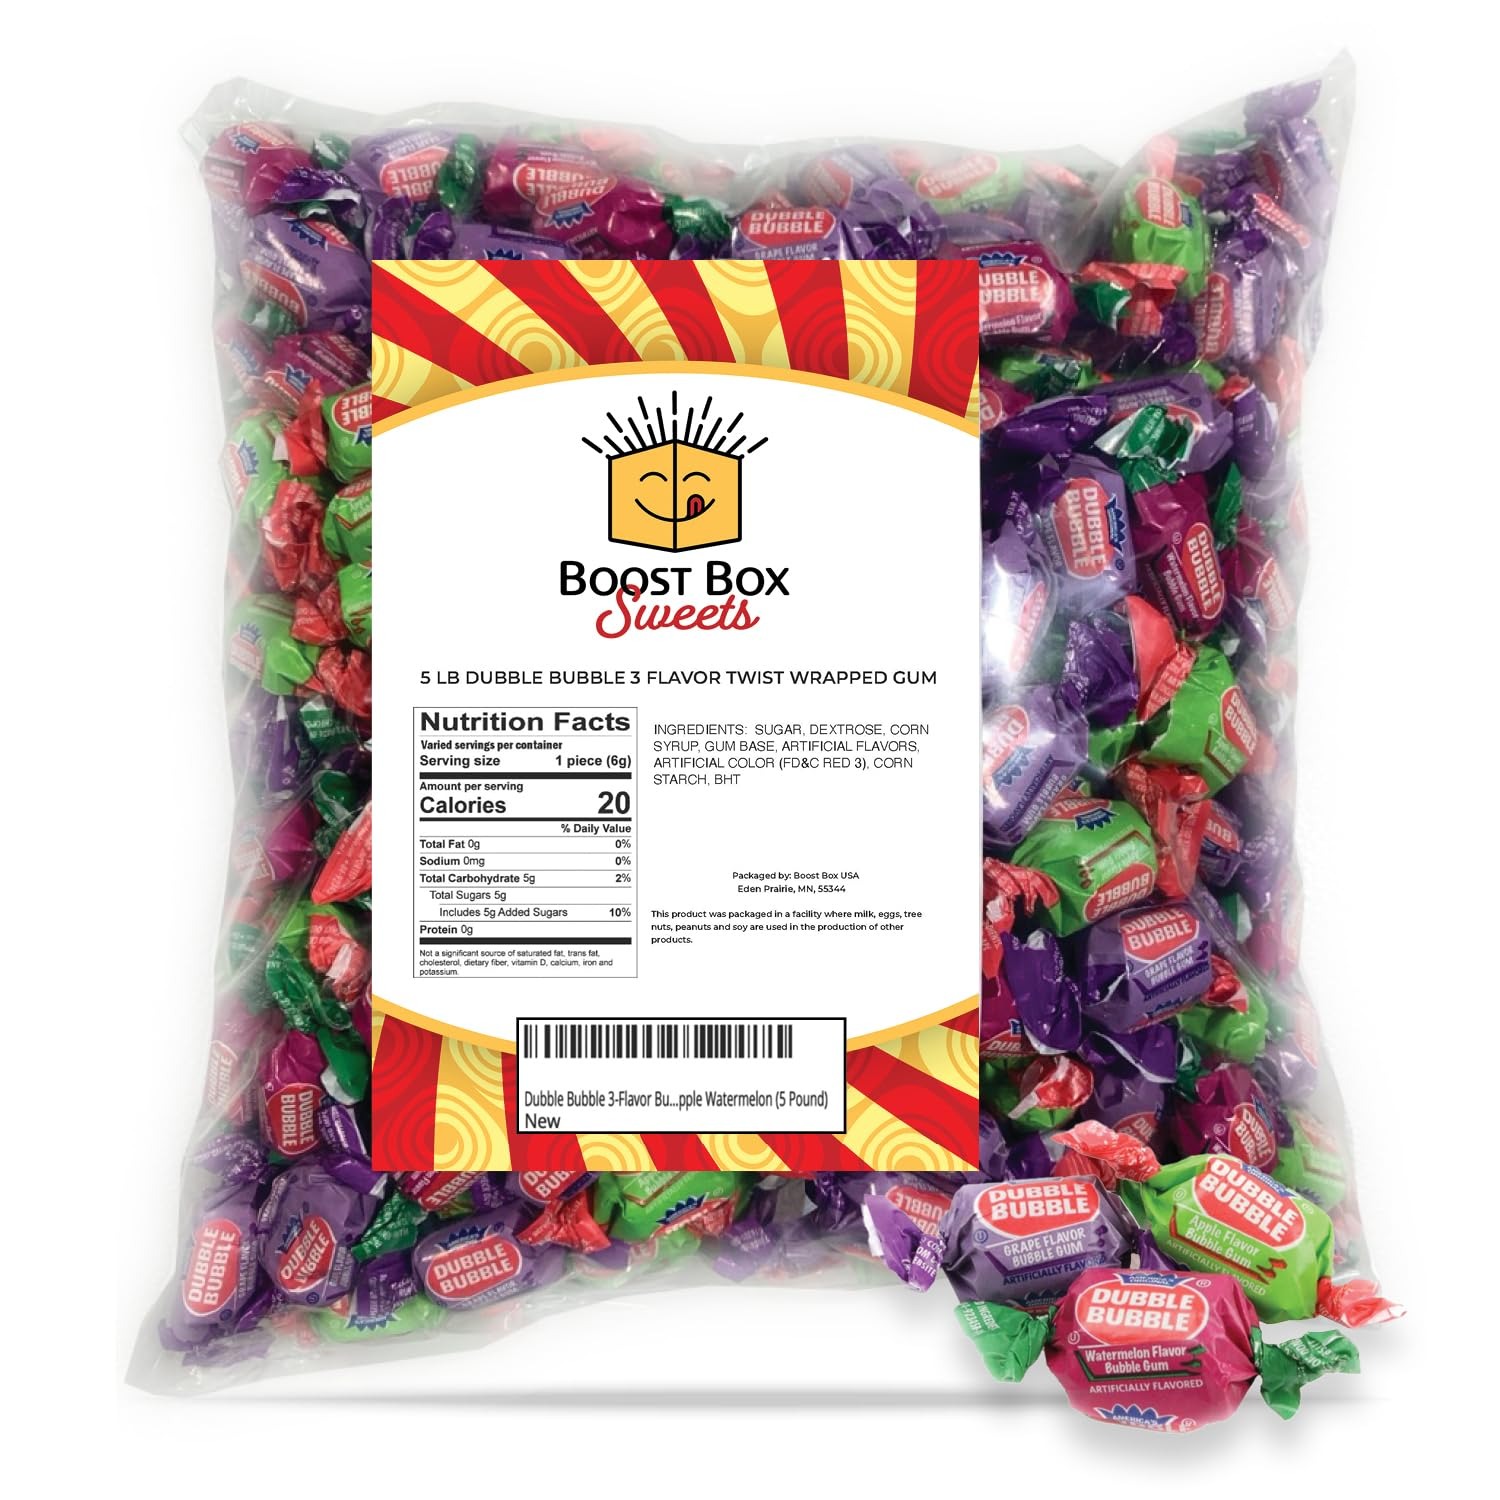
Item Name: Dubble Bubble 3-Flavor Bubblegum Individually Twist Wrap Bulk Candy Grape Apple Watermelon (5 Pound)
Product Description: The iconic “chunk-shaped” gum, America’s #1-selling twist-wrap gum is individually wrapped and available in a trio of tasty flavors- Apple, Grape and Watermelon
Value: 1.0
Unit: Count

Price: 27.95